Planet Cake

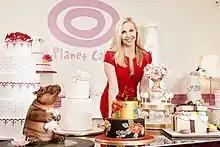
Paris Cutler at Planet Cake

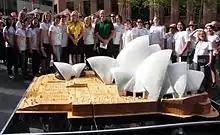
Planet Cake's famous Sydney Opera House Cake, which weighed over 1.3tons and required 32 cake decorators to make.

Planet Cake is a reality television series that follows the daily operations of one of Australia's most renowned cake businesses under the tight rein of Paris Cutler, known to her eclectic team of designers and decorators as "The Cake Queen".